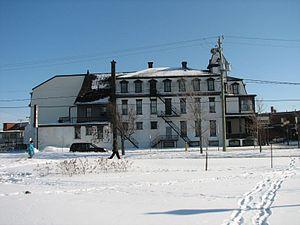
Photo de l'hotel le Grand Union de Victoriaville (pris par moi-même)
Victoriaville est une ville située dans la municipalité régionale de comté d'Arthabaska, dont elle est le chef-lieu, dans la région administrative du Centre-du-Québec au Québec.